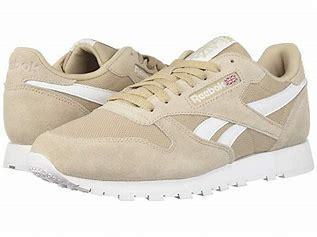
Brand: Reebok
Model: Classic Leather Mu